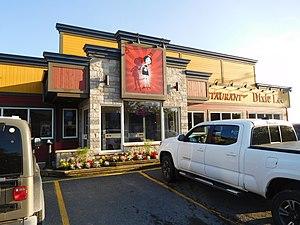
Restaurant Dixie Lee, 693, boulevard Perron, Carleton-sur-Mer
Dixie Lee est une chaîne de restauration rapide basée au Canada et aux États-Unis. Elle a été fondée en 1964 à Belleville, en Ontario. La majorité de ses restaurants se trouvent sur la Côte atlantique, surtout au Nouveau-Brunswick et à l'est du Québec. Sa spécialité est le fameux poulet frit, l'entreprise est l'une des principales concurrentes de la chaîne américaine Kentucky Fried Chicken.